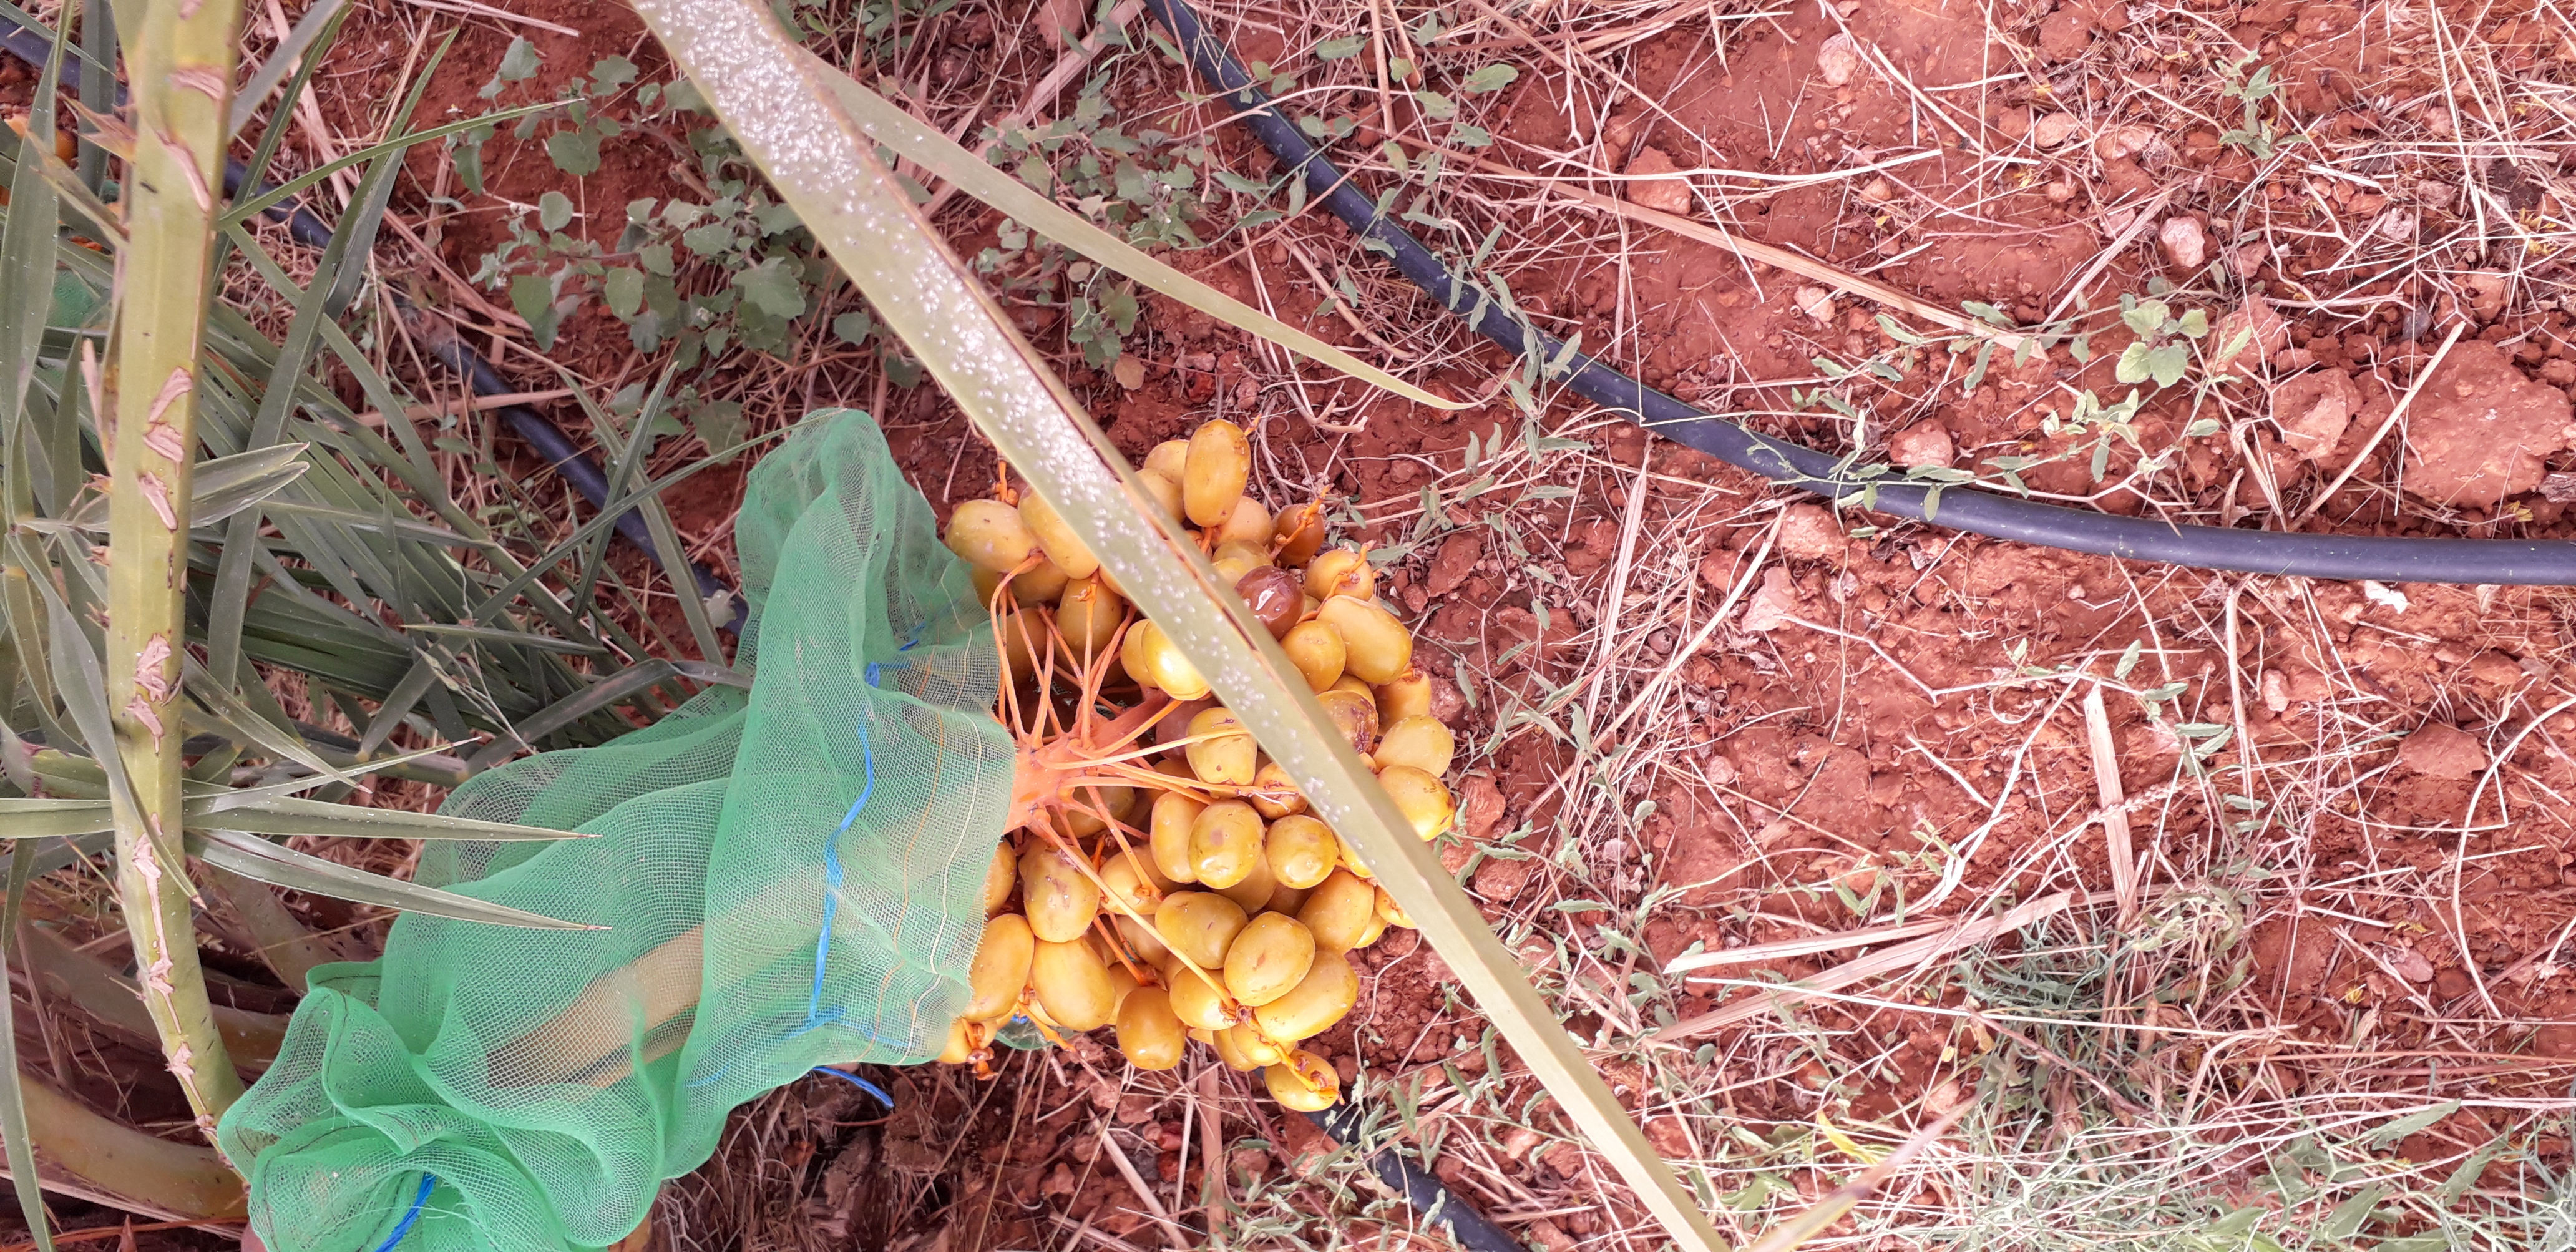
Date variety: Boufagous